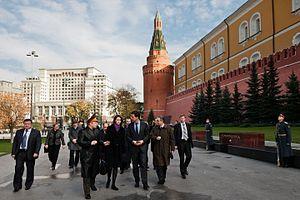
Un voyage officiel ou visite officielle est un voyage organisé, généralement de plusieurs jours, à destination des journalistes et conçu par une instance gouvernementale. Généralement, ce type de voyage a des visées diplomatiques ou évènementielles et permet d'obtenir une couverture rédactionnelle importante.